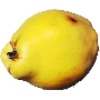
Label: Quince 1